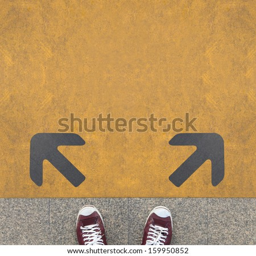
pair of shoes standing on a road with grey arrow on the yellow background